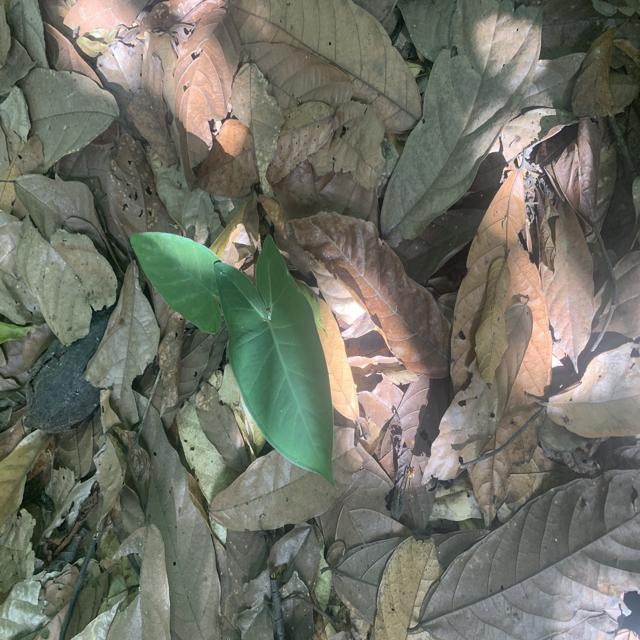
Label: Healthy